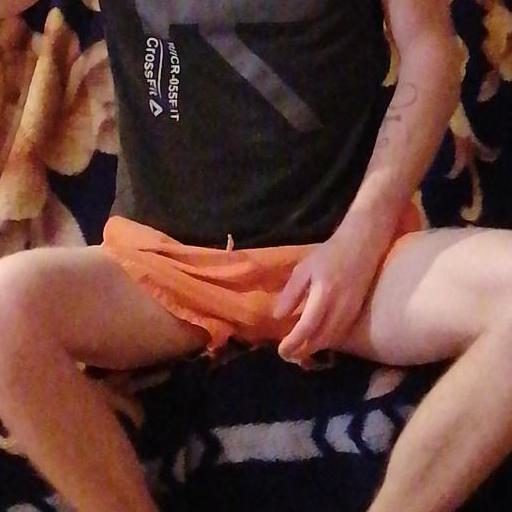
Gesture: no_gesture